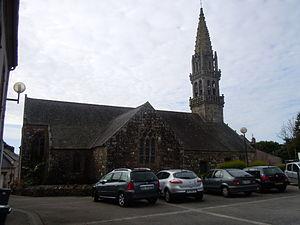
façade nord de l'église Saint-Cornély de Tourch (Finistère)
Tourch [tuʁx], également orthographiée Tourc'h, est une commune du département du Finistère, dans la région Bretagne, en France.
La liste des églises du Finistère recense de la manière la plus complète possible les églises, cathédrales et basiliques situées dans le département français du Finistère.